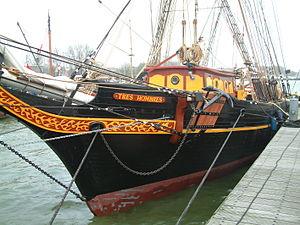
Le Tres Hombres est un brick-goélette néerlandais relancé en 2009 sur la base d'un démineur allemand de 1943.